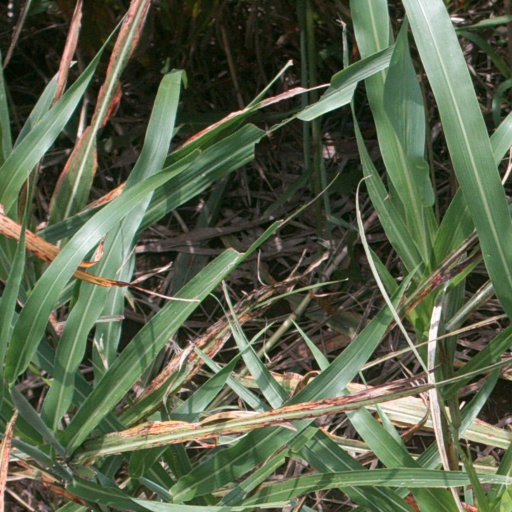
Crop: sorghum